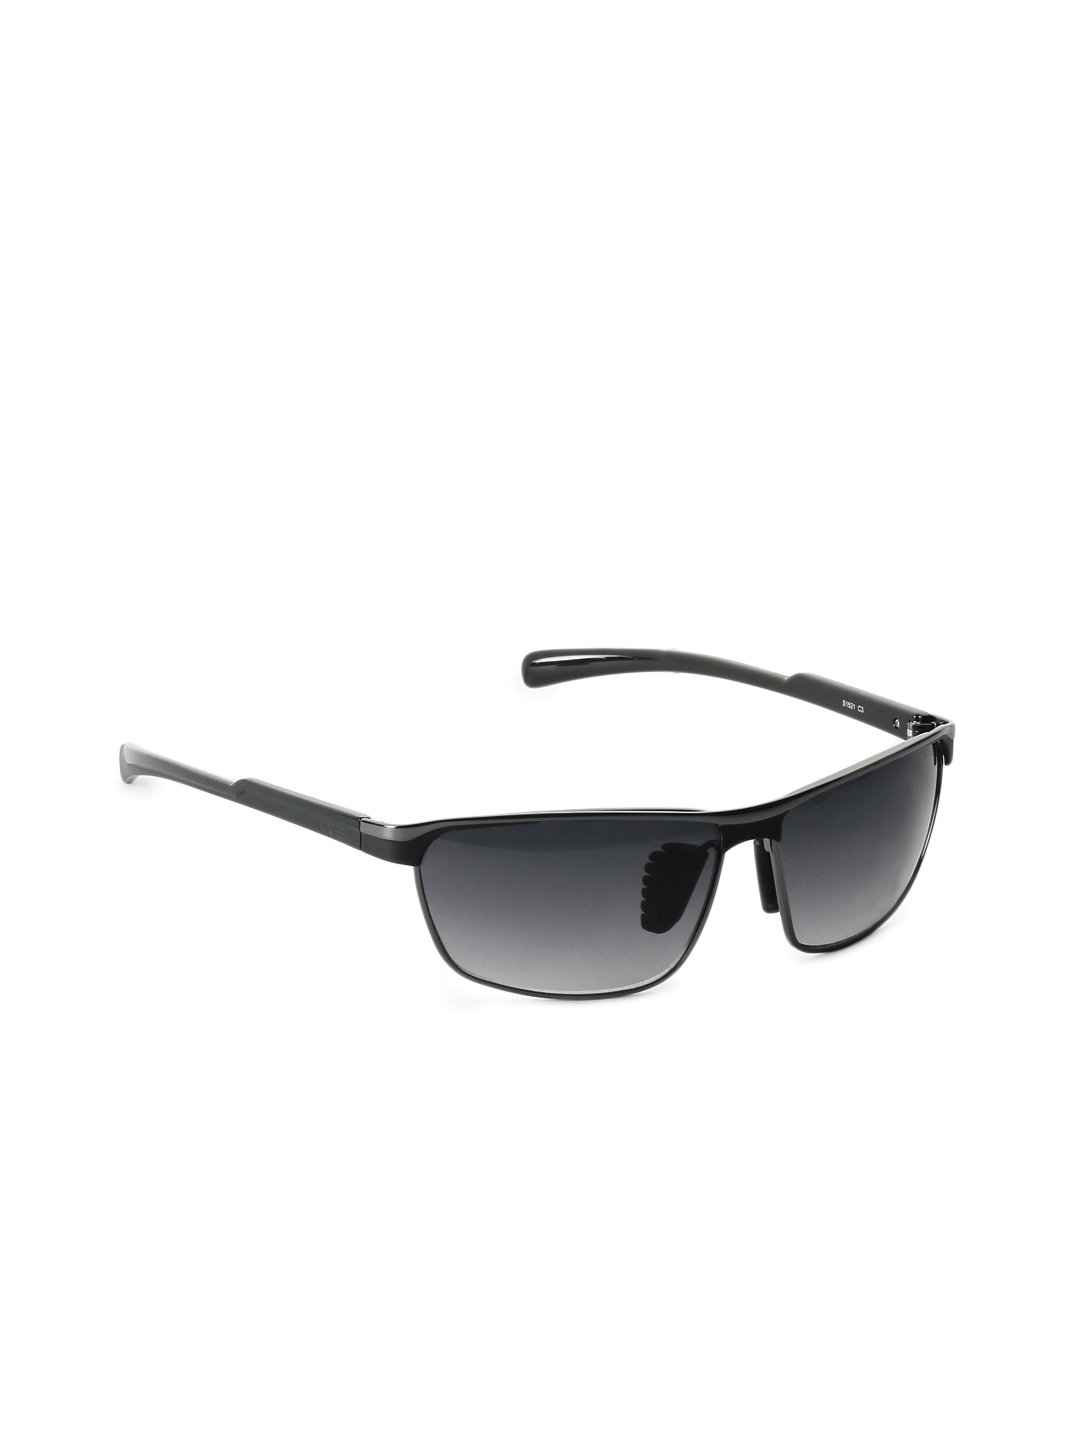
Idee Men Black Sunglasses
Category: Accessories / Eyewear / Sunglasses
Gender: Men
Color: Black
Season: Winter 2016
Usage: Casual